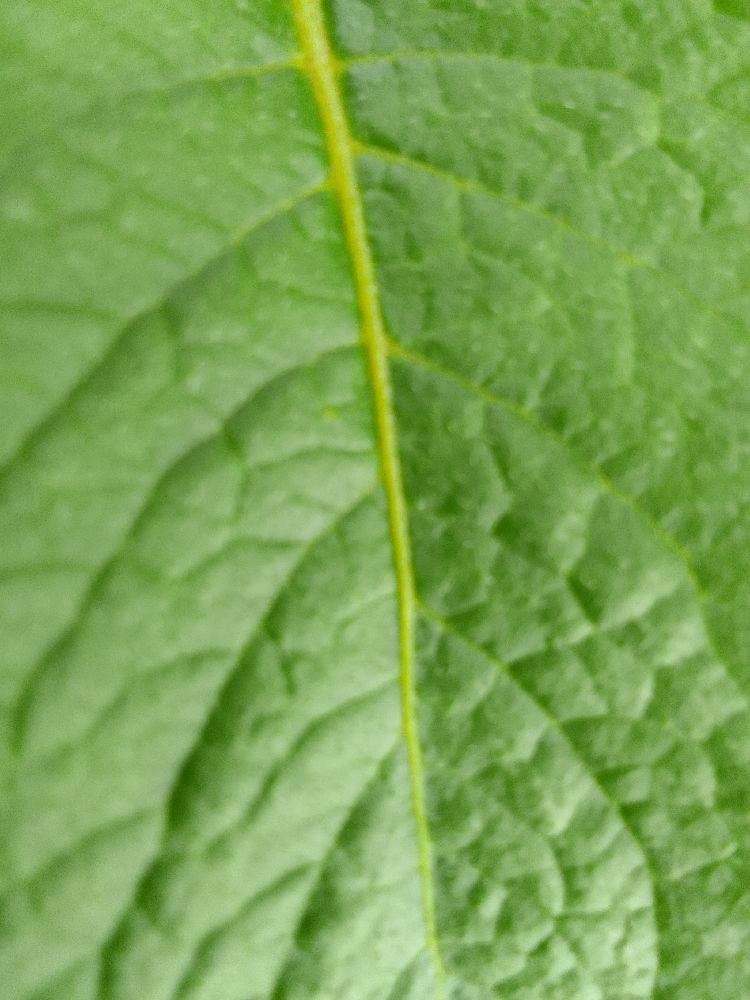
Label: Healthy